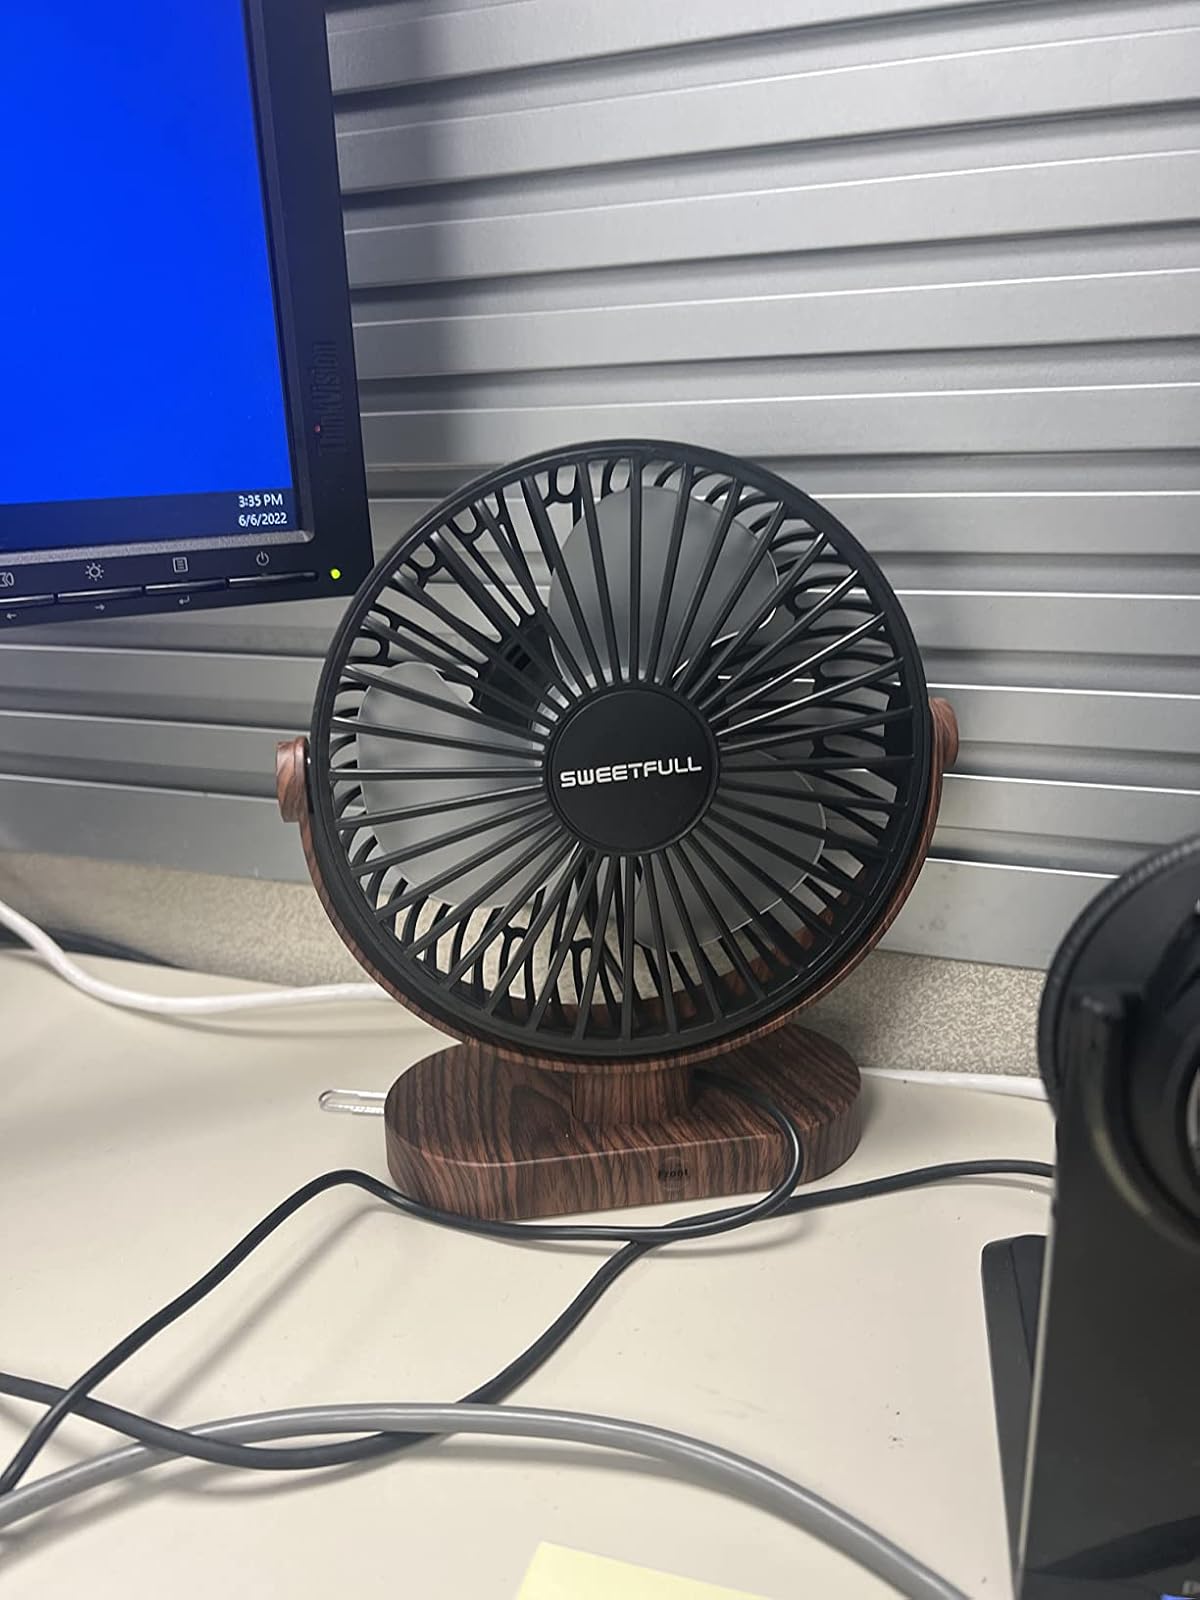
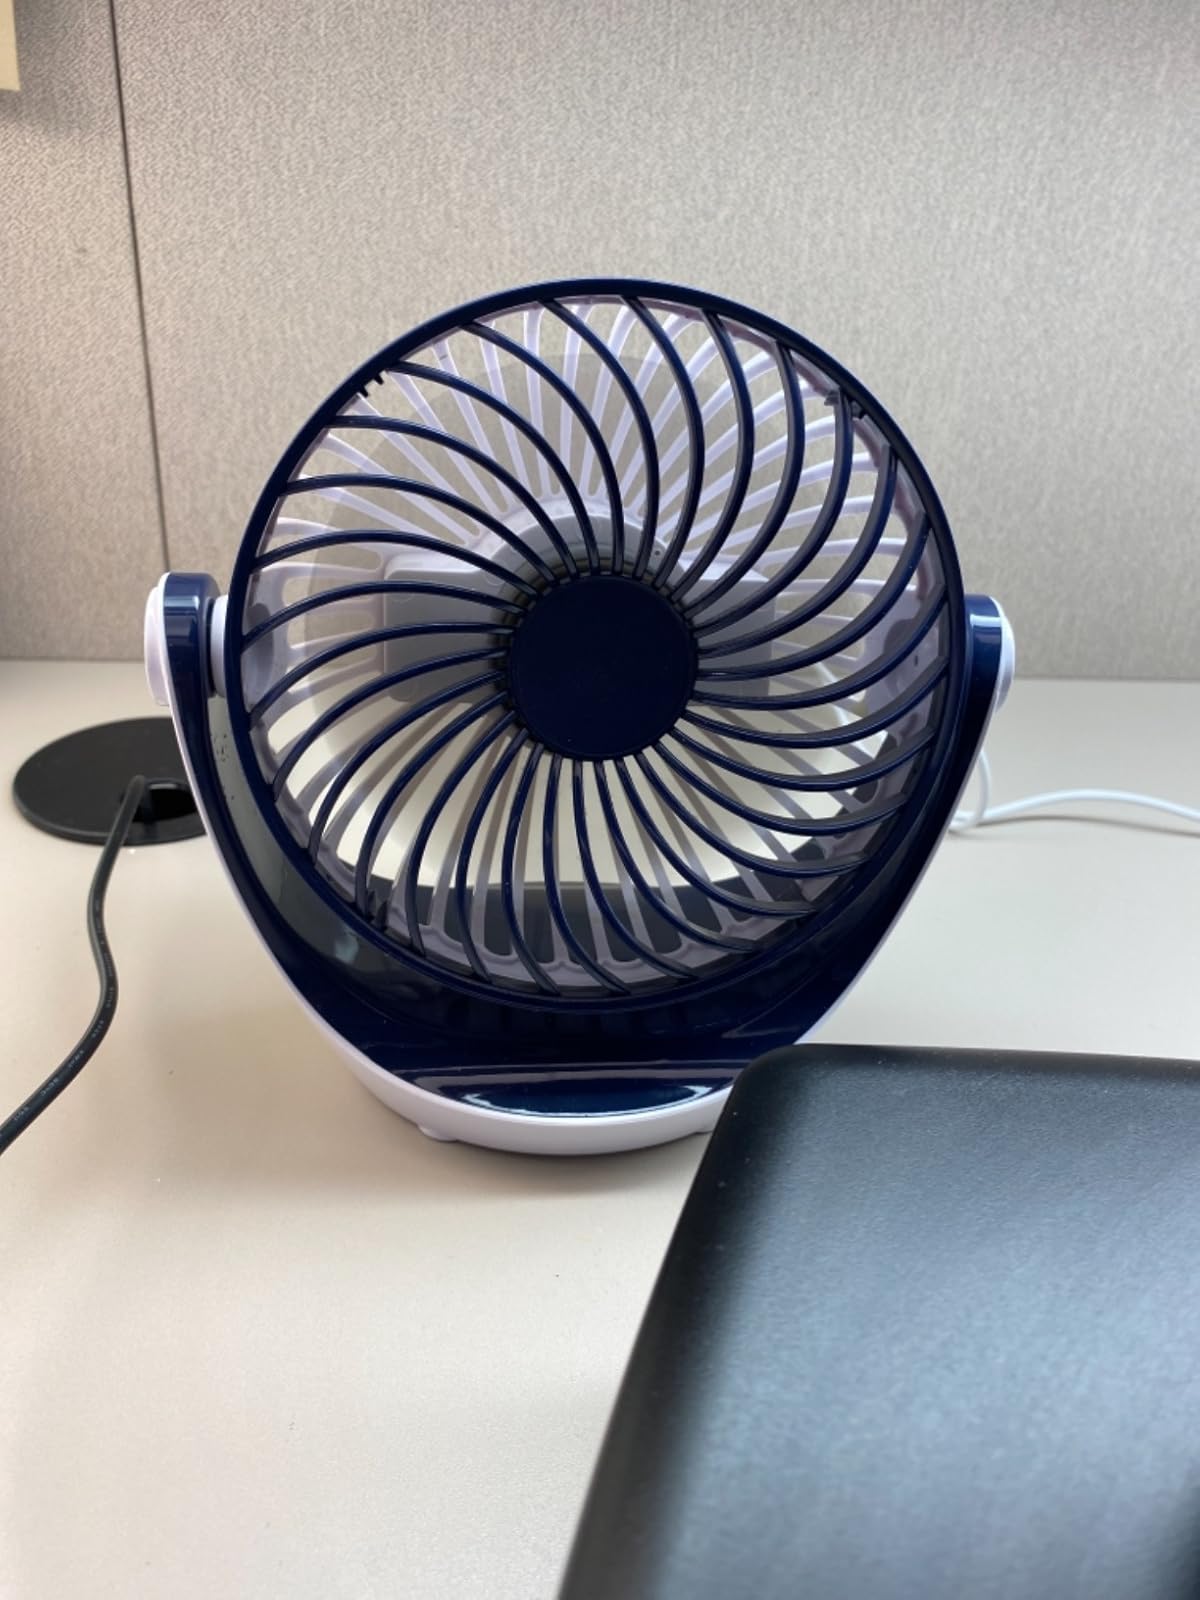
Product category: fan
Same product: no